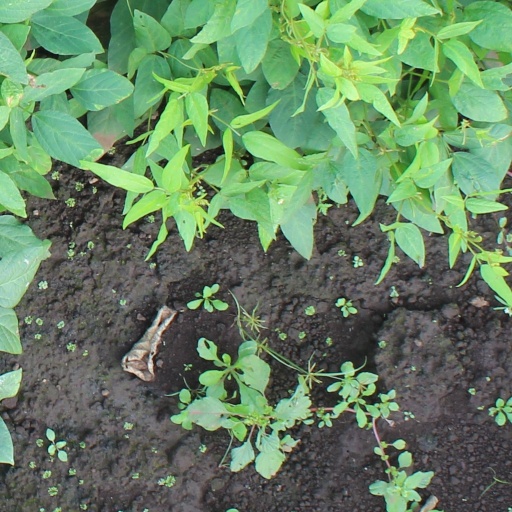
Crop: soybean